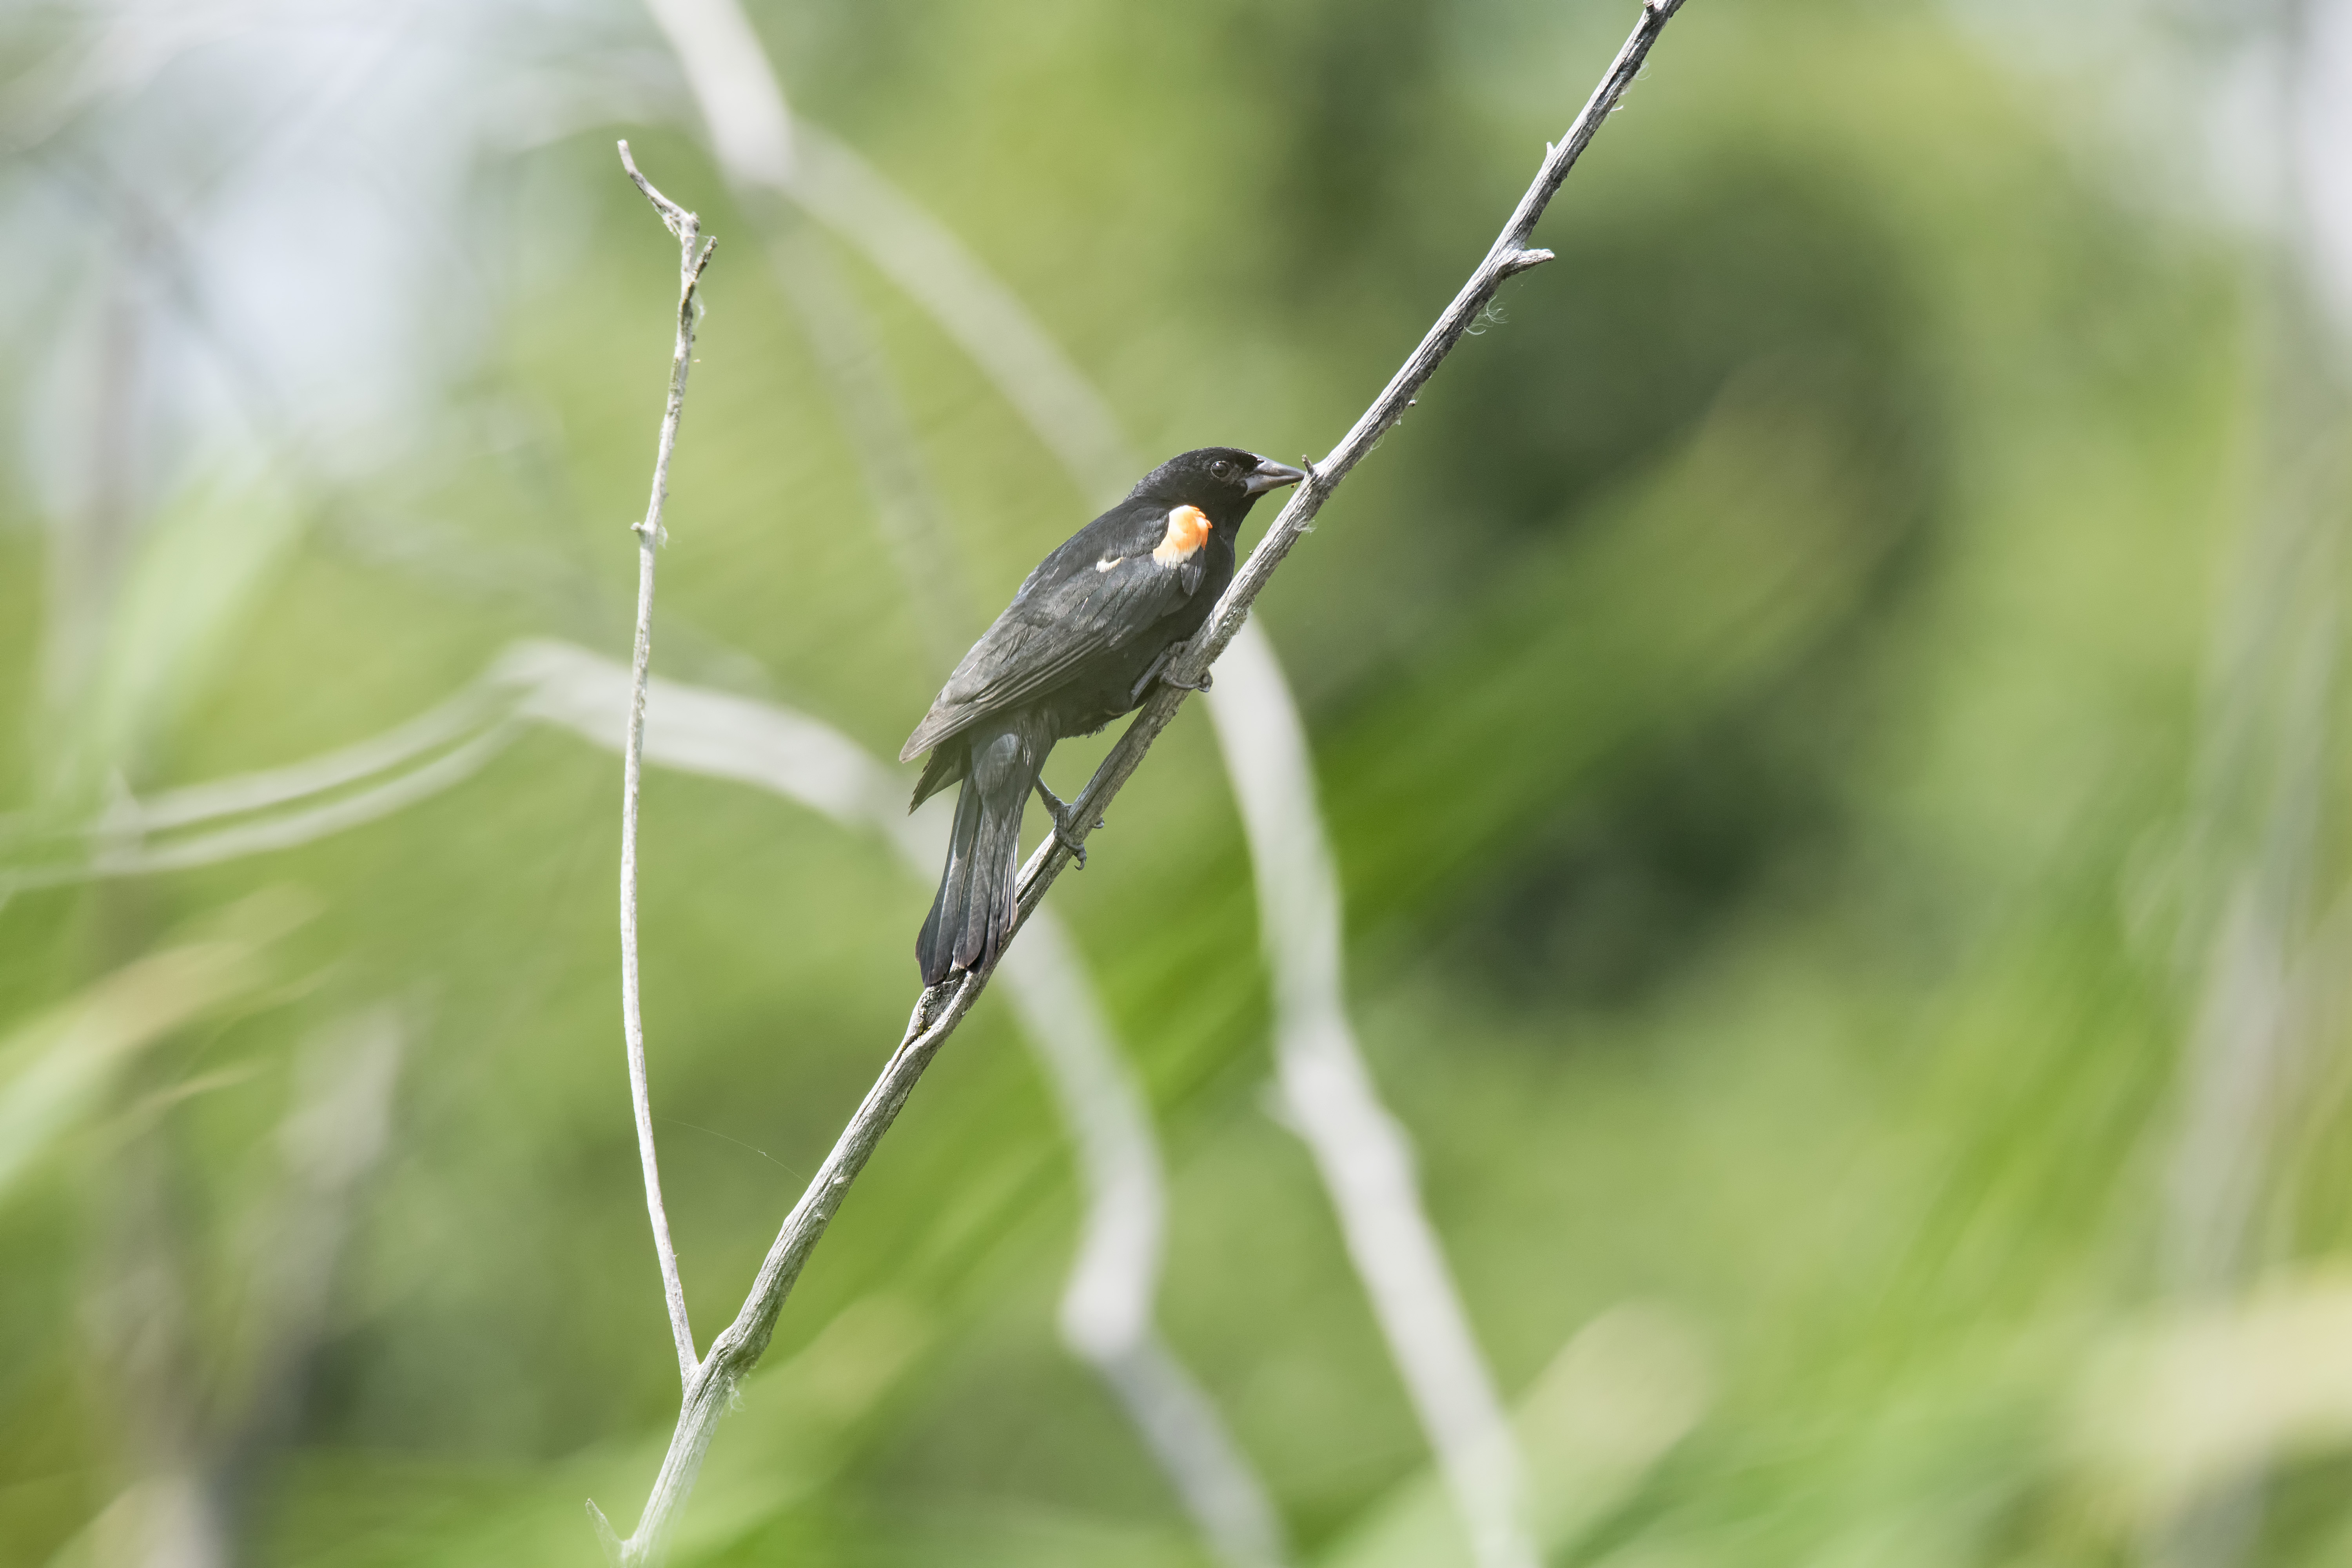
nature, branch, bird, wildlife, red, beak, winged, fauna, canada, a, quebec, blackbird, sherbrooke, oiseau, carouge, paulettes, wren, macro photography, old world flycatcher, perching bird